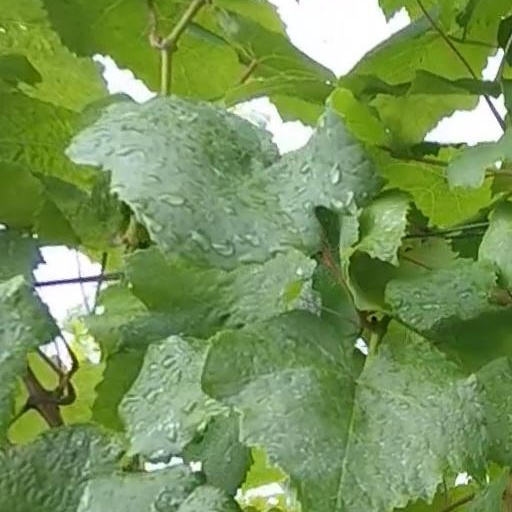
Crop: grape